Night in London

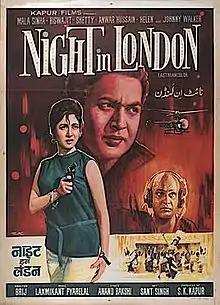

Night in London is a 1967 Indian Hindi-language film directed by Brij. It stars Biswajeet, Mala Sinha, Johnny Walker, Helen in pivotal roles. The music was composed by Laxmikant-Pyarelal.